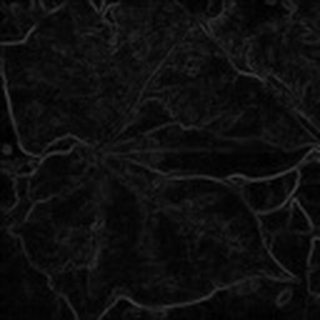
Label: cotton_bacterial_blight